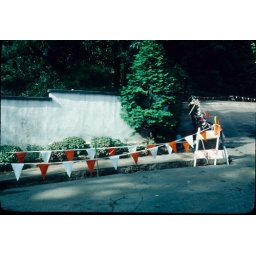
water supply line coming in from further up the hill and over to Fairview